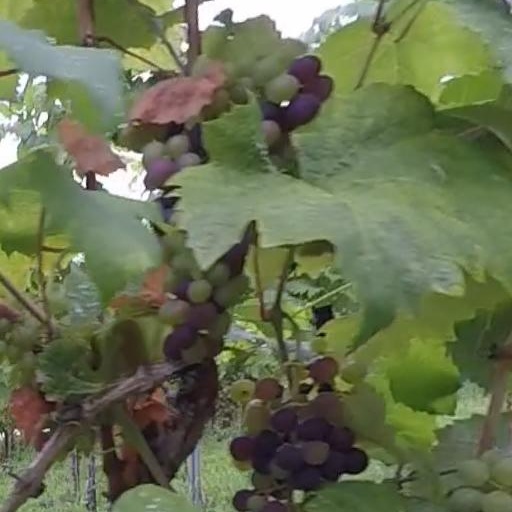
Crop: grape